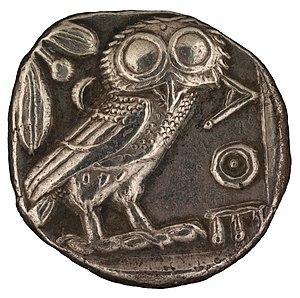
Monnaie athénienne, tétradrachme d'argent, -450 av. J.C. Conservé par la Fondation Martin Bodmer.
La Fondation Martin Bodmer est une bibliothèque et un musée privé située sur le territoire de la commune genevoise de Cologny, en Suisse. Elle conserve une grande collection de manuscrits autographes et d'imprimés. Le site de la Fondation, donnant sur le lac Léman, abrite environ 150 000 pièces. Le musée, conçu par l'architecte Mario Botta, est inauguré en novembre 2003.